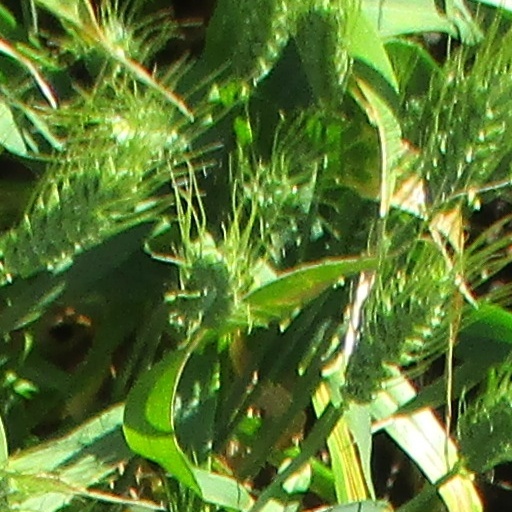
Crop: wheat